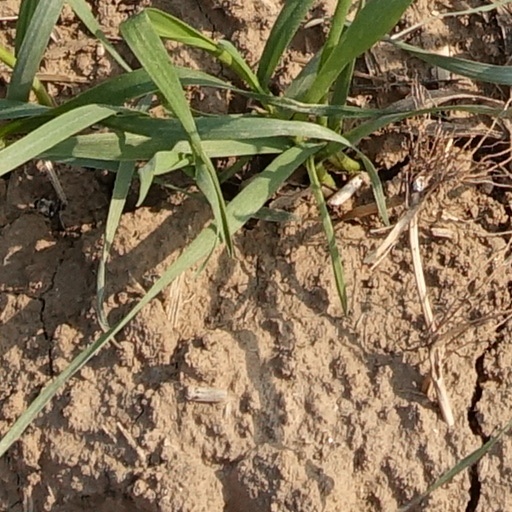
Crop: wheat